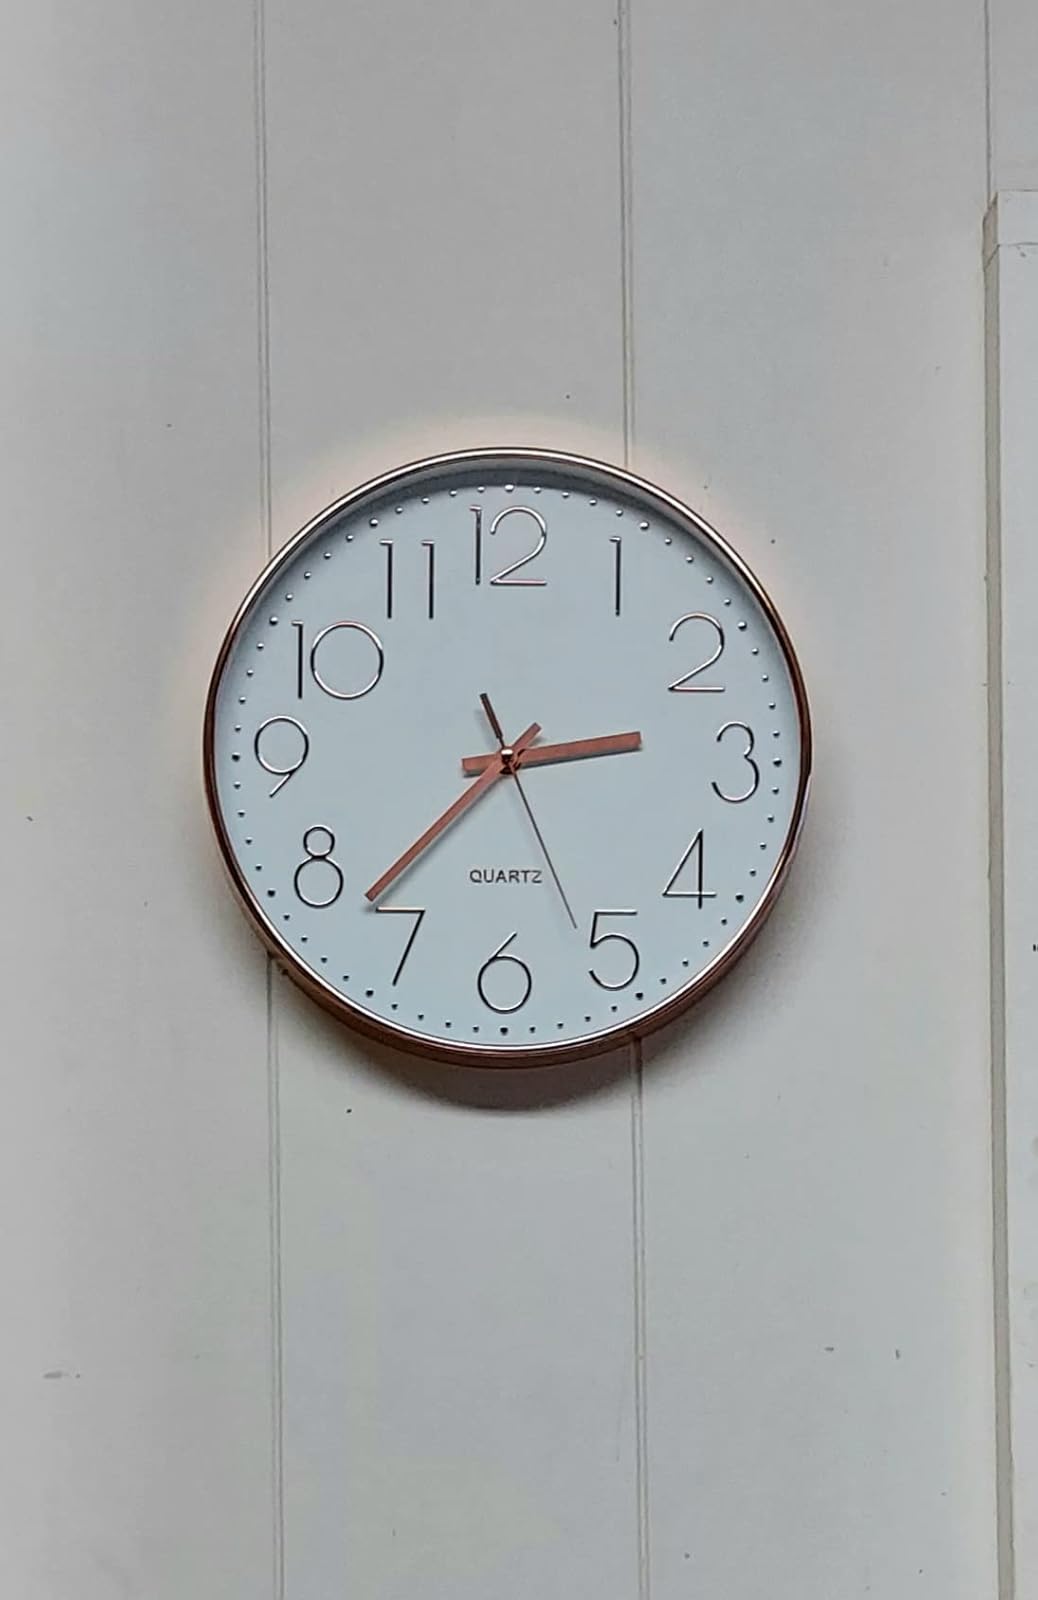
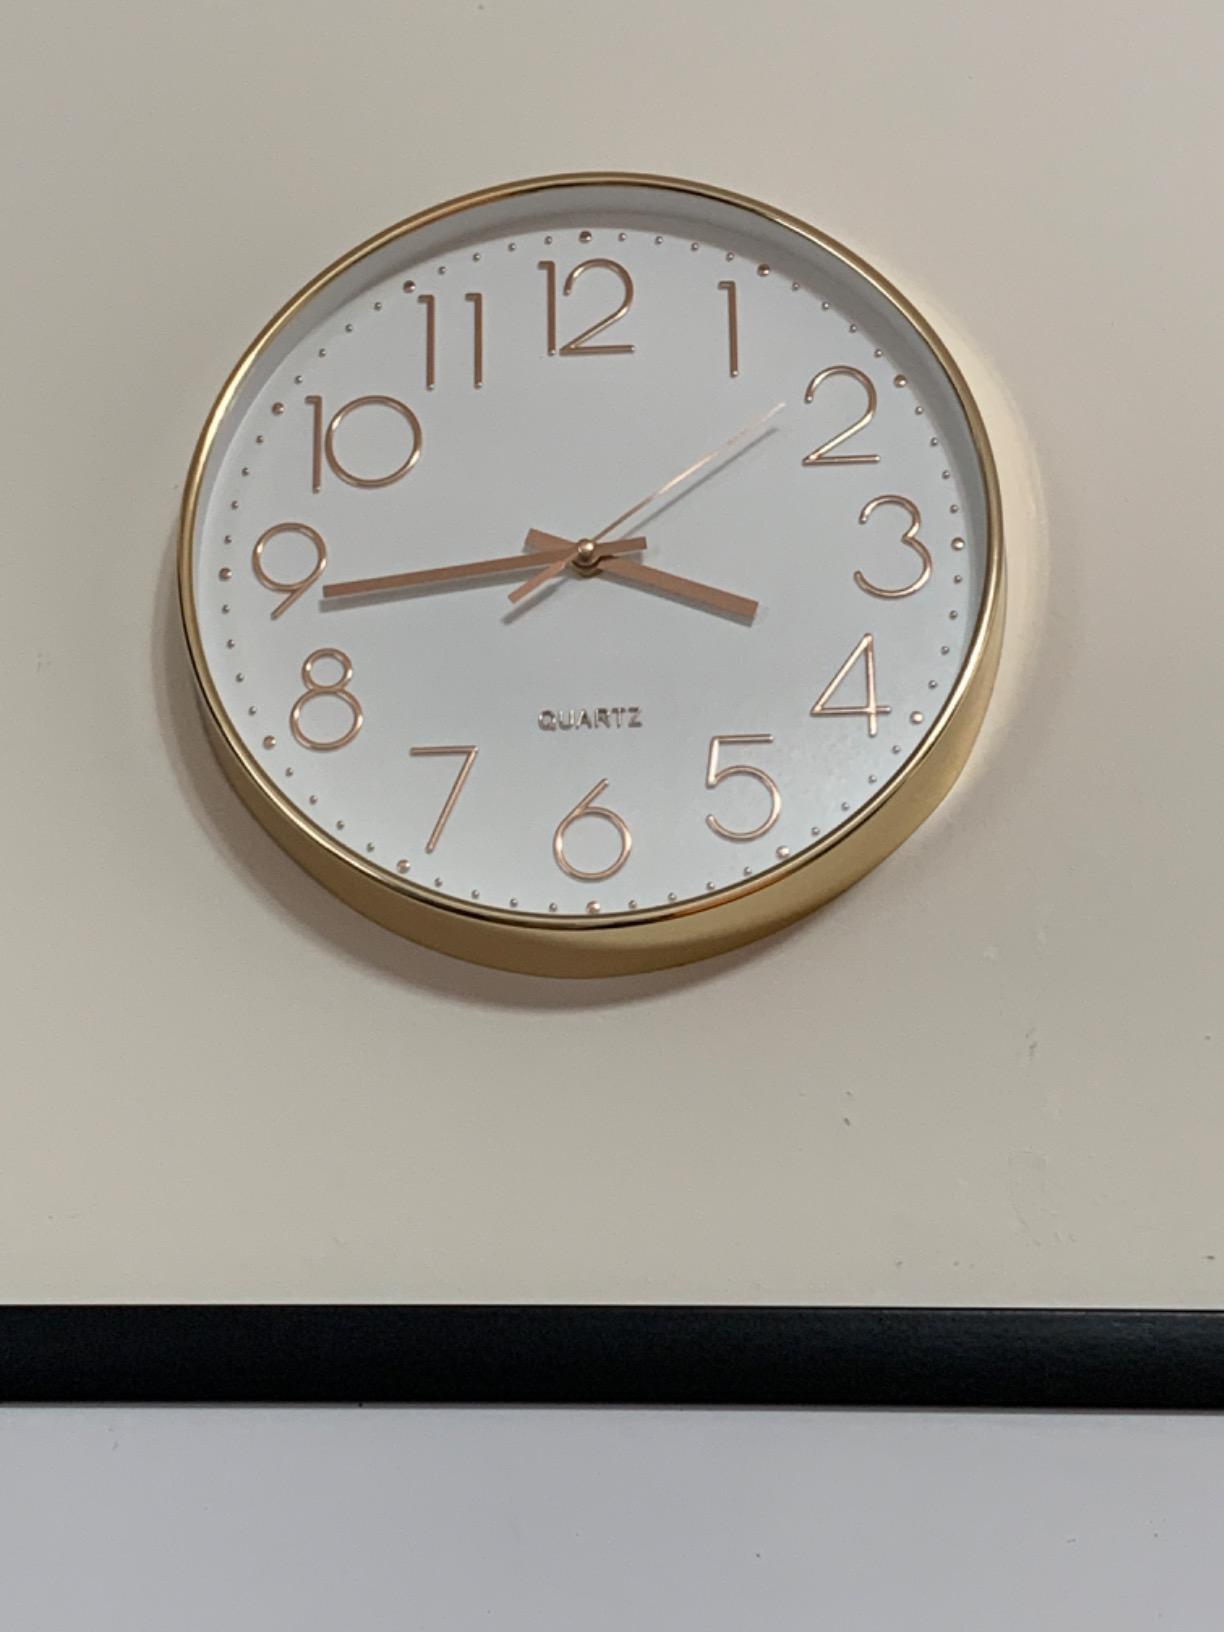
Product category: clock
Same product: yes